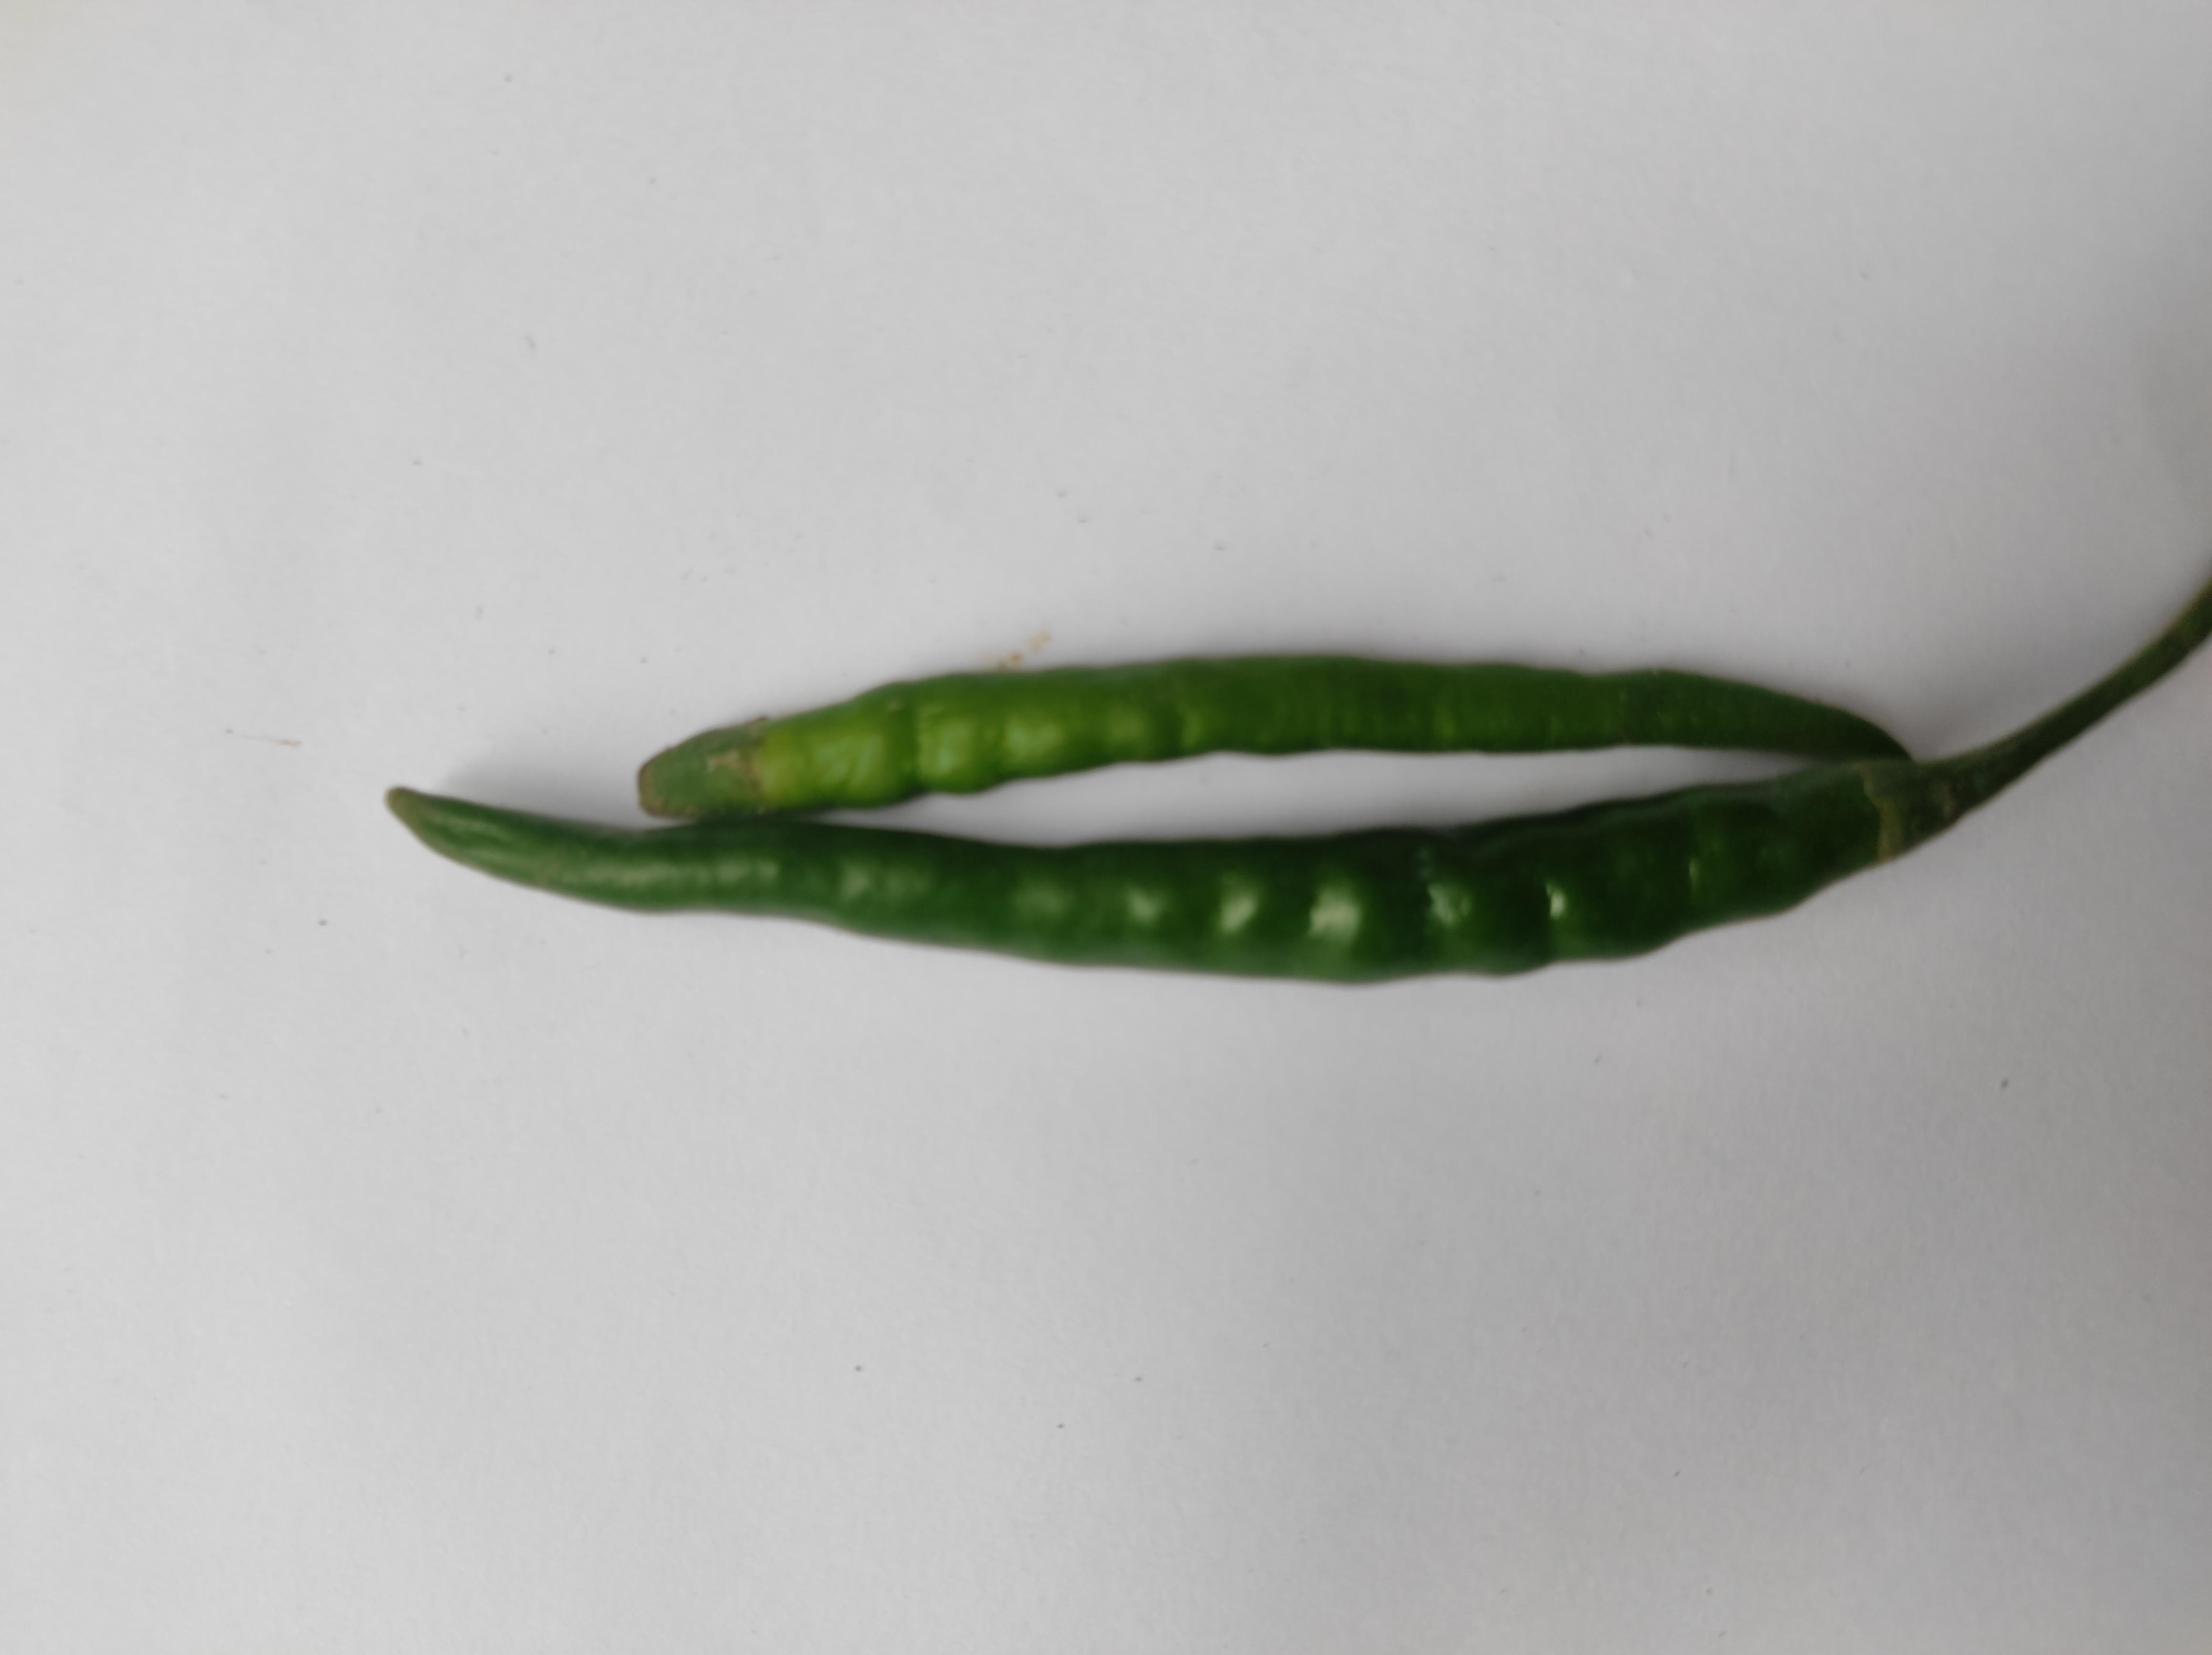
Label: Green Chili